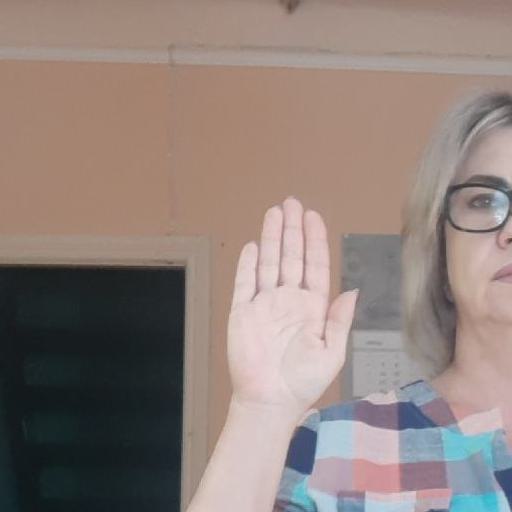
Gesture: stop